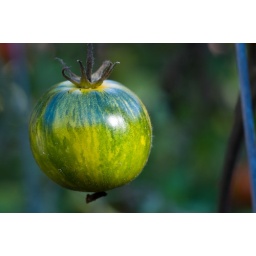
green zebras are tasty. tart almost like relish. in case you're considering what to plant next year.